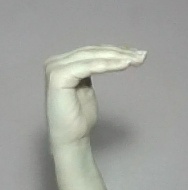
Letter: haa